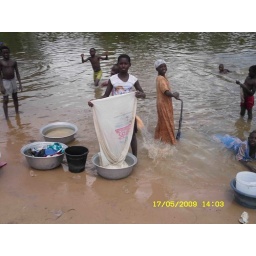
Girls washing in a river that also serve as a source of drinking water